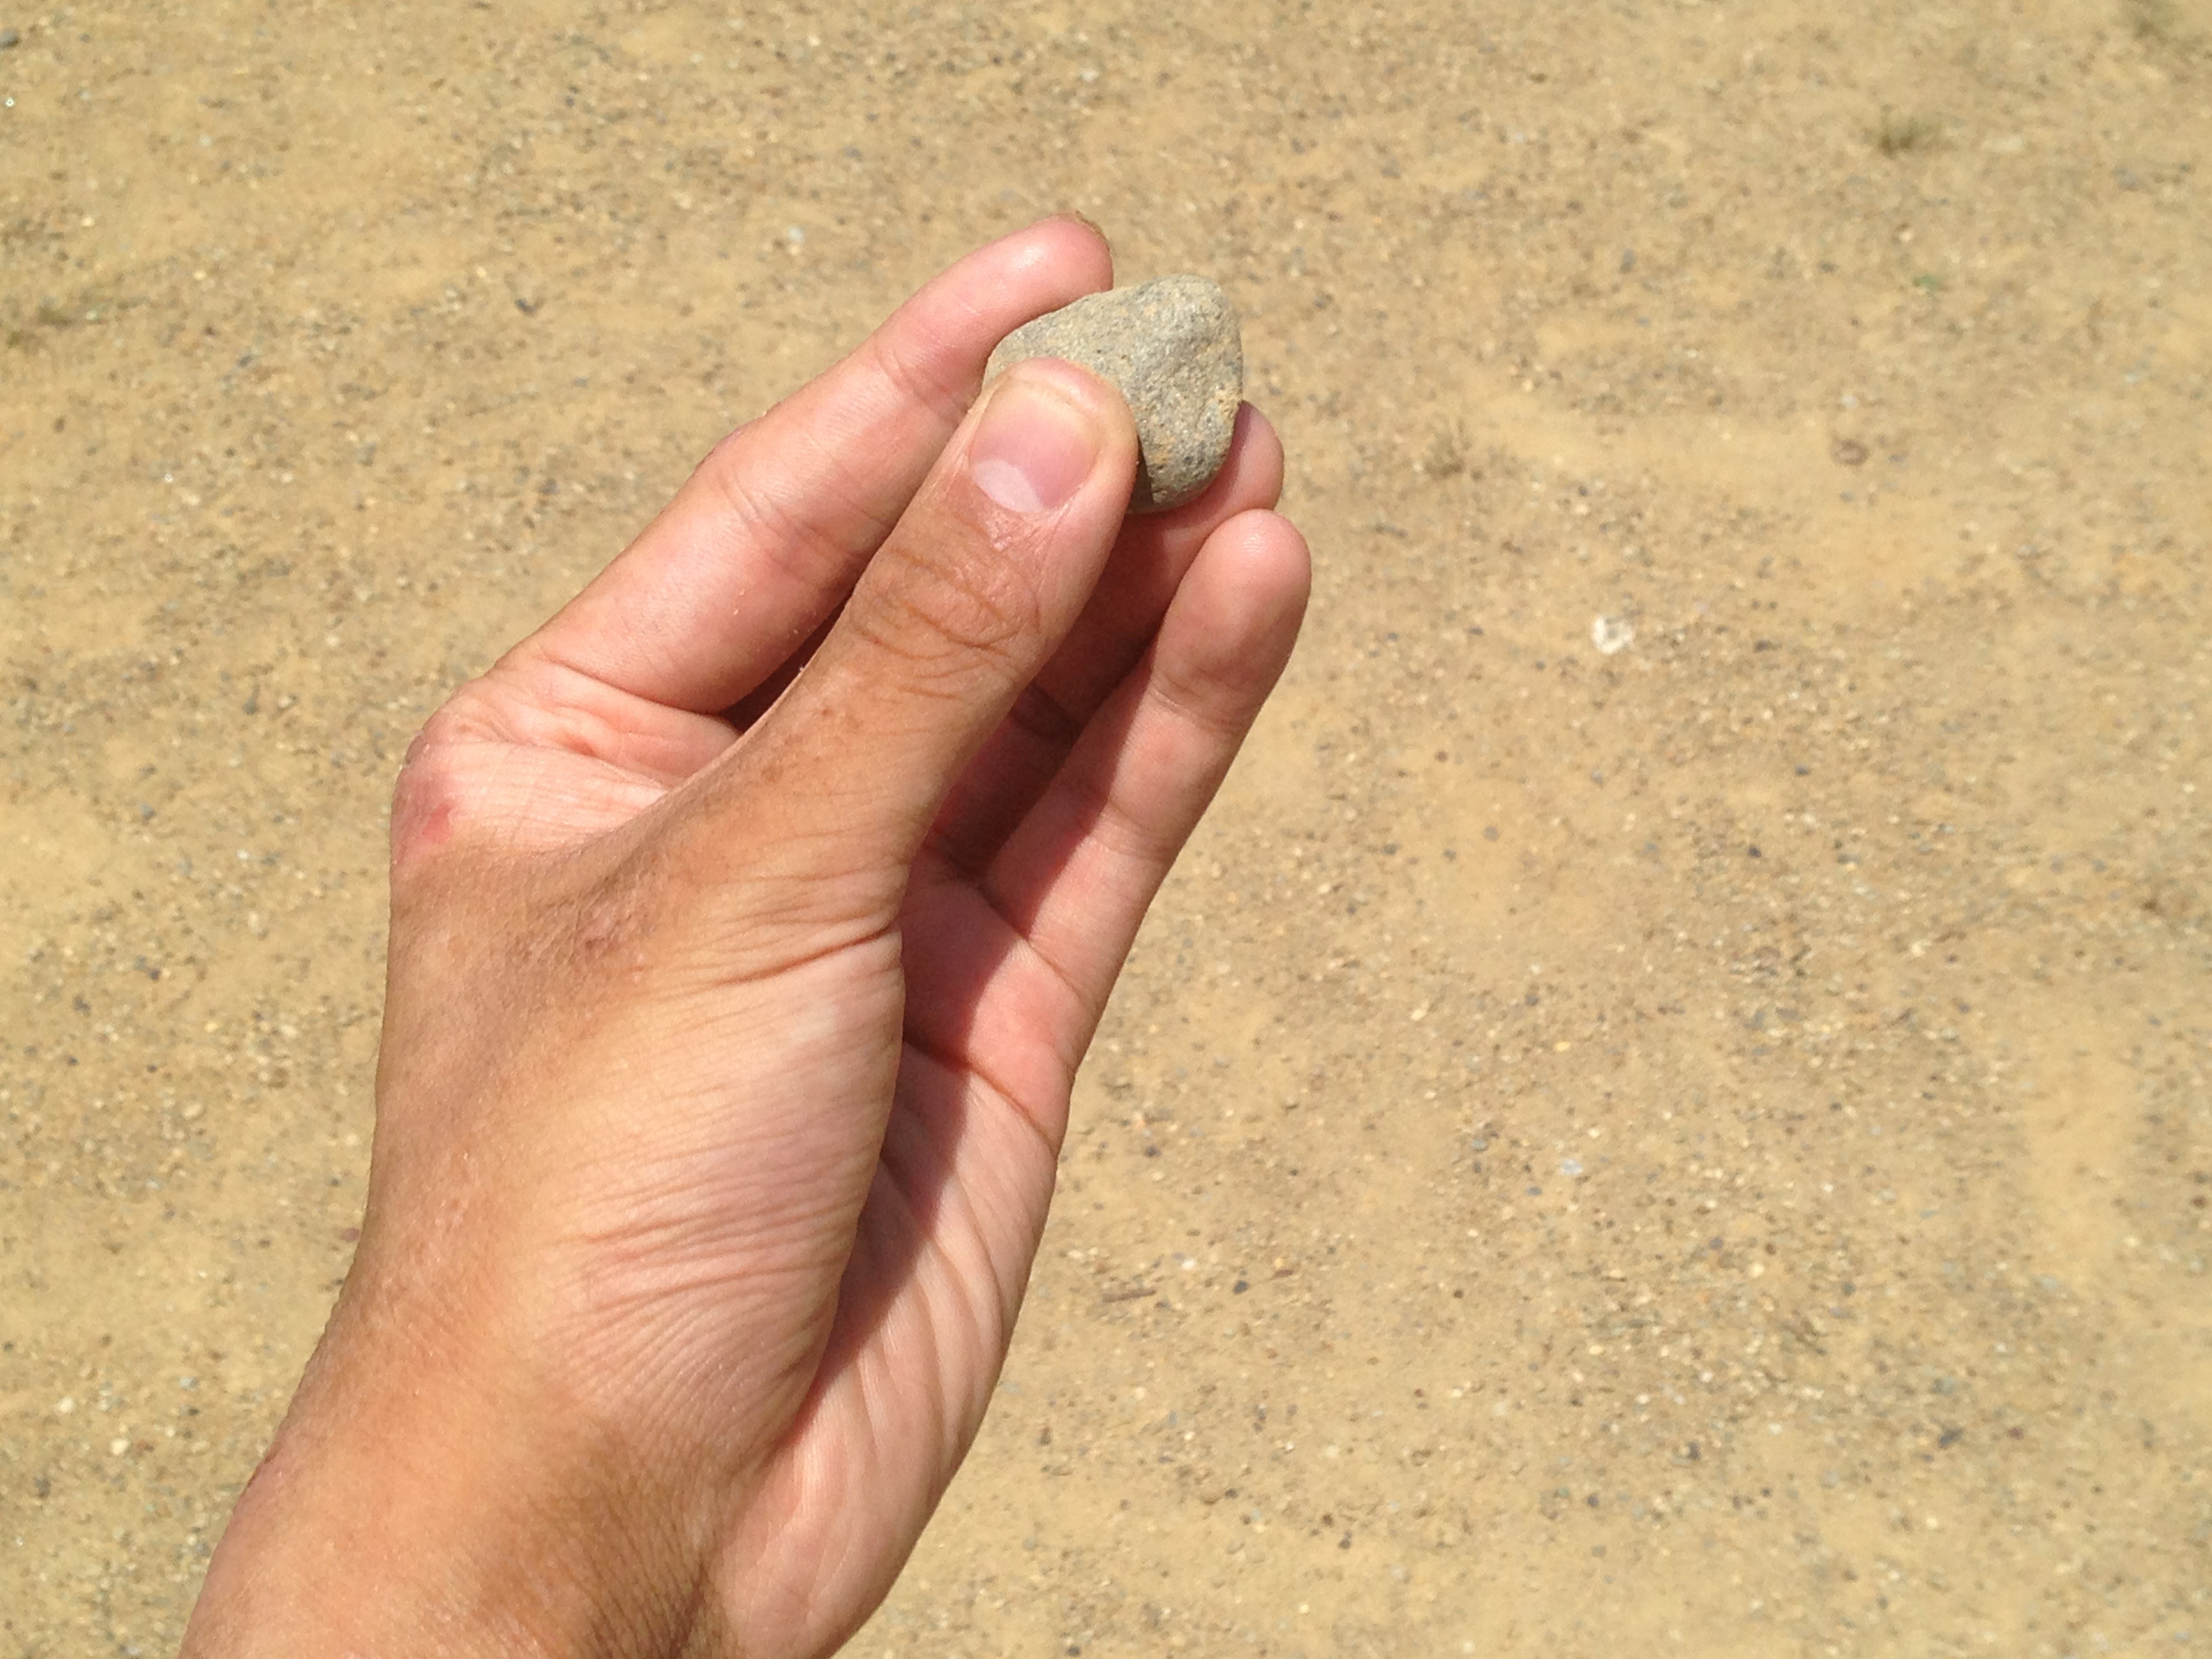
hand, beach, sea, coast, sand, people, pot, stone, male, leg, young, finger, palm, soil, care, nail, hold, marriage, health, life, energy, date, human body, drying, sandy, grab, power, blood, happy, women, japanese, wrist, bright, parts, skin, memories, beauty, salon, images, body, massage, lucky, attention, fingerprint, efficiency, name, spot, sideways, billboard, destiny, joint, opportunity, tease, unlucky, sandpit, synthesis, description, left hand, fortune telling, hand care, moisture retention, flesh color, with your bare hands, hand parts, temomi, previous life, este, ideal, a healthy, possess, landscape photo, kishibe